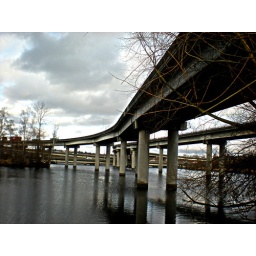
water under the bridge